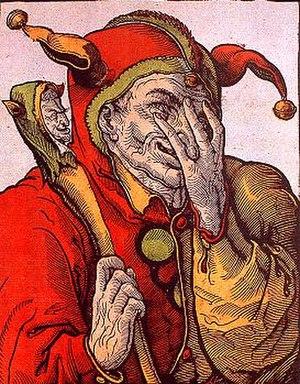
Une marotte est un bâton faisant office de sceptre, et donc d'une longueur similaire. Il est surmonté par une tête grotesque coiffée d'un chapeau muni de grelots.